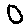
Label: 0